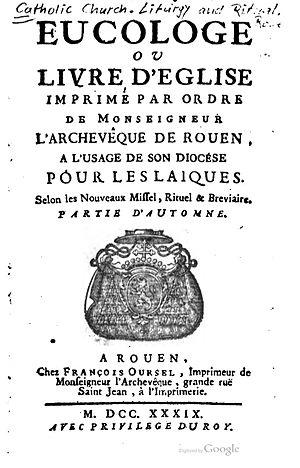
Page titre d'un eucologe du 18e siècle
Un eucologe ou euchologe, est un livre de prières, un missel contenant les offices des dimanches et des principales fêtes de l'année. On dit aussi paroissial ou paroissien.